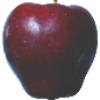
Label: Apple Red Delicious 1